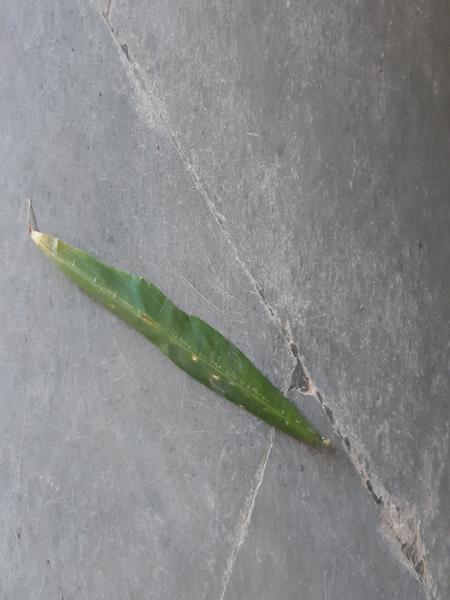
Plant: Ginger